History of Oklahoma

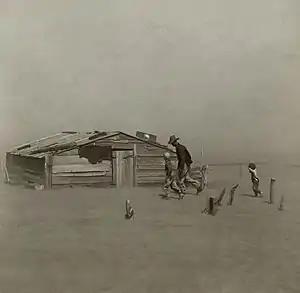
The Dust Bowl ravaged the Oklahoma Panhandle and nearby areas in the 1930s.

Oil wells have been used by the native people for many years as medicine. Word of these seeps of black medicine attracted the attention of many people and by the 1850s people from all around were coming to see what these seeps of black medicine were. The first oil business was founded in 1872 by Robert M. Darden but ultimately failed due to the federal officials not recognized non-native leases. Although oil was encountered in the 1850s, near Salina, Oklahoma's first commercial oil well was drilled near Bartlesville in 1896. It got so successful that it had to be sealed as it was flooding the market. The Glen Pool oil reserve was opened in 1905 and was later known to be one of the largest oil wells in Oklahoma history. It was so large it spawned many large oil companies including Gulf, and Sinclair. Huge pools of underground oil discoveries followed with the Glenn Pool Oil Reserve, the Cushing Oil Field, Three Sands, the Healdton Oil Field, the Oklahoma City Oil Field, and the Burbank Oil Field in Osage County, followed in 1926 by the Greater Seminole Oil Field.